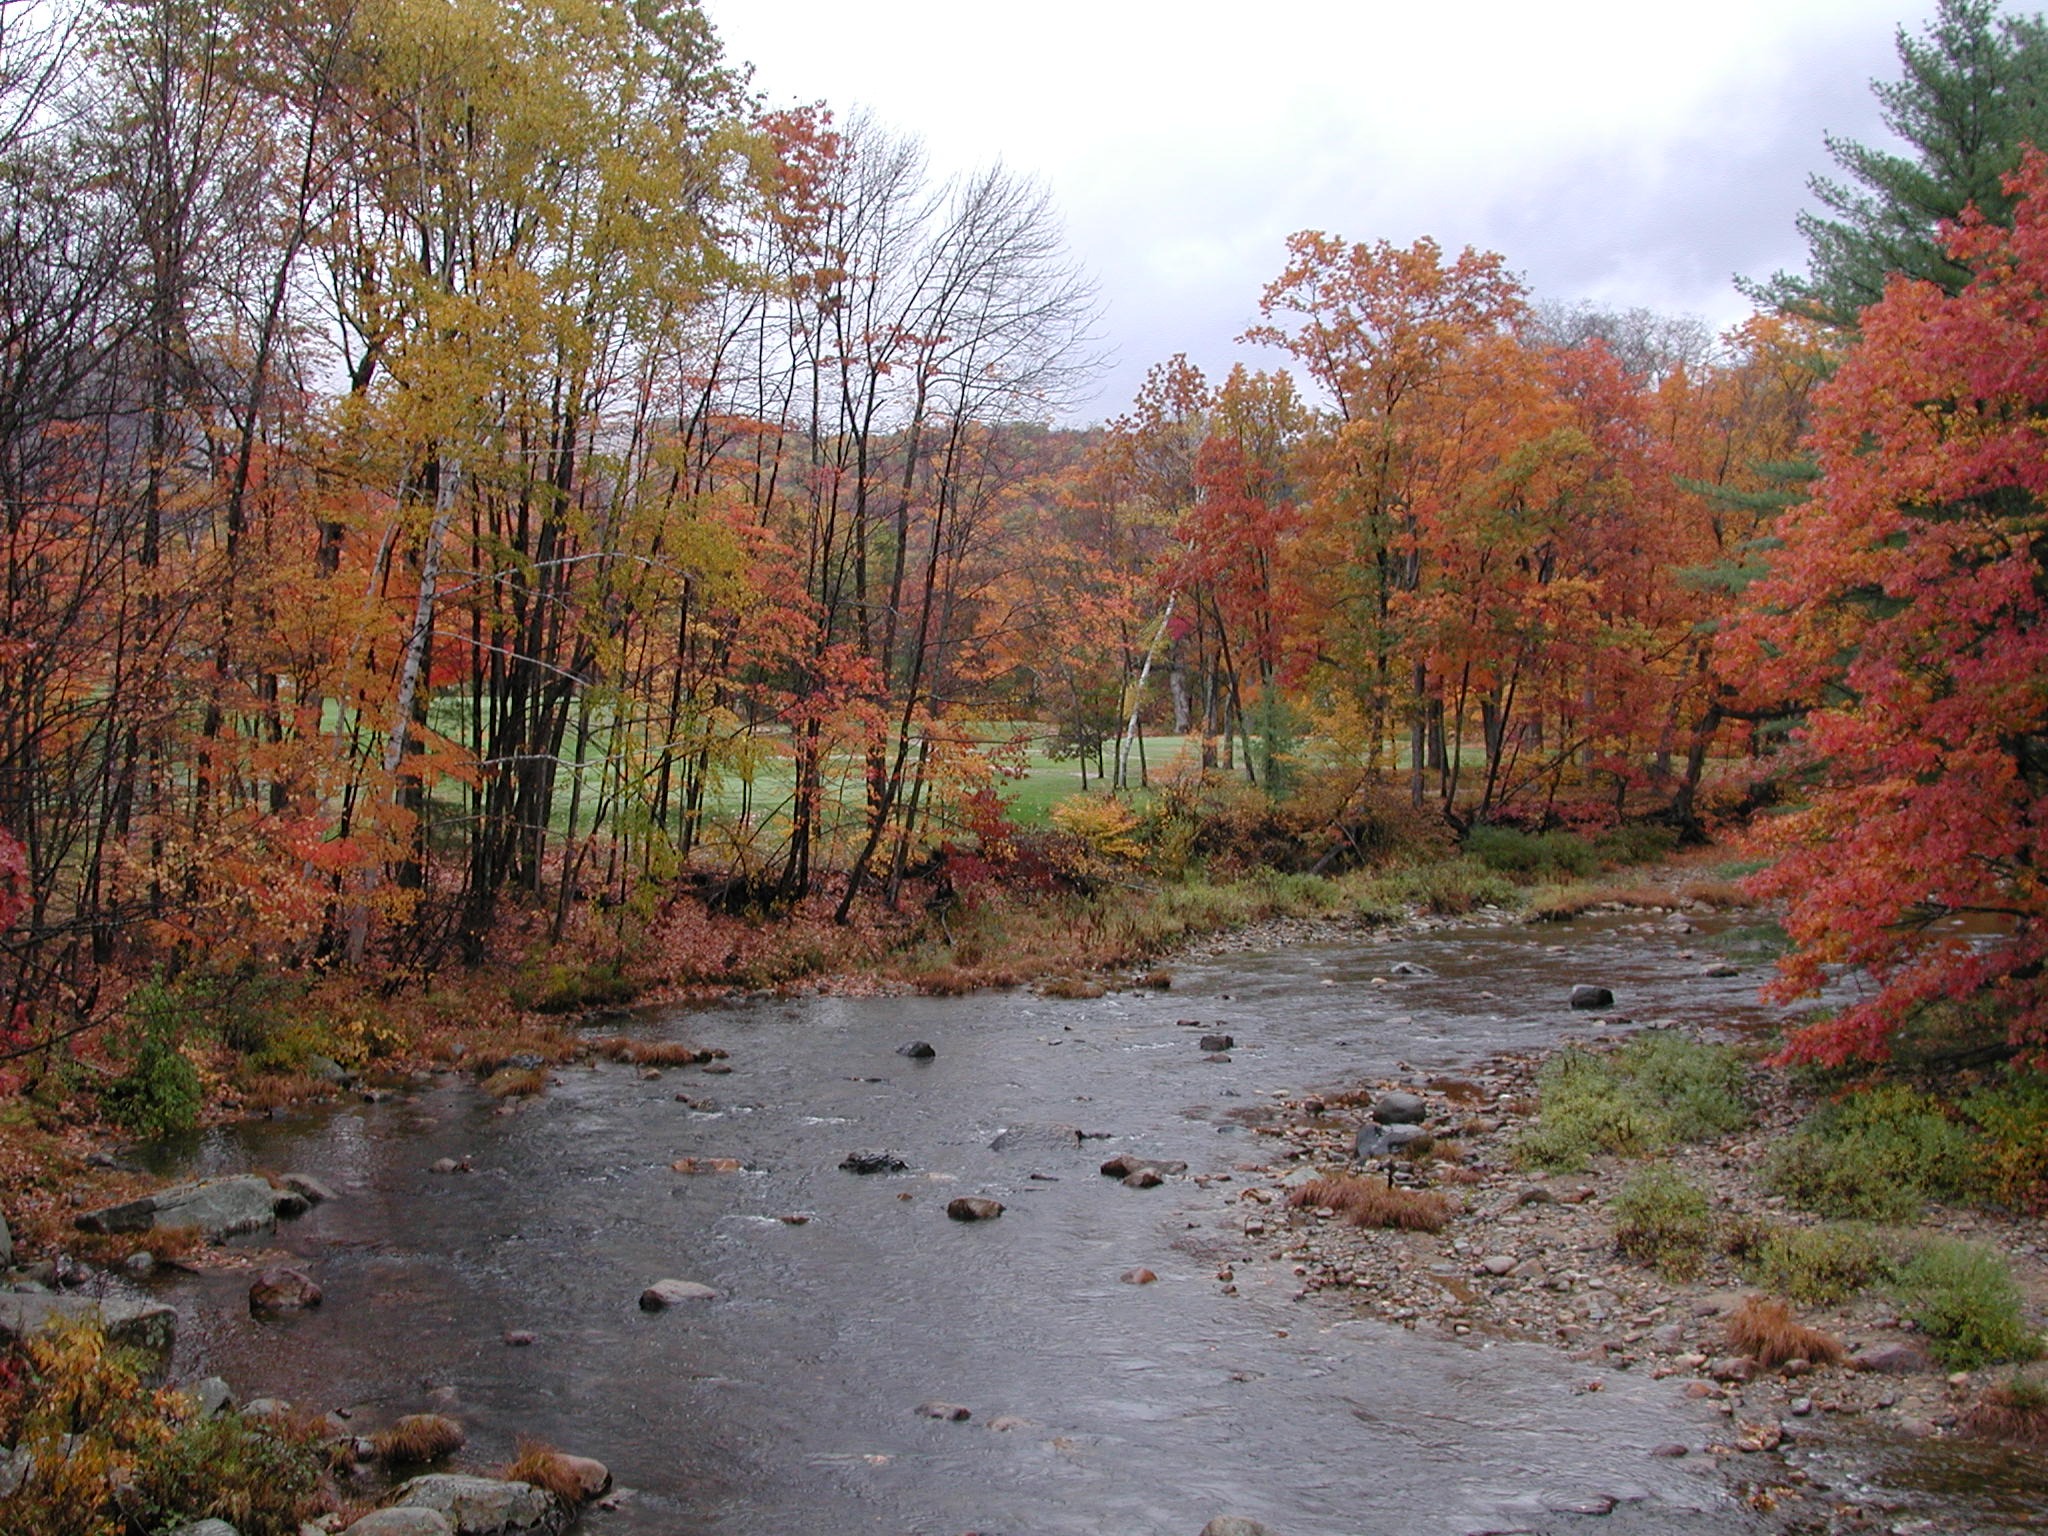
tree, nature, forest, creek, wilderness, trail, leaf, fall, river, pond, stream, brook, orange, autumn, season, waterway, rocks, woods, woodland, fall colors, ecosystem, fall leaves, jackson, state park, new hampshire